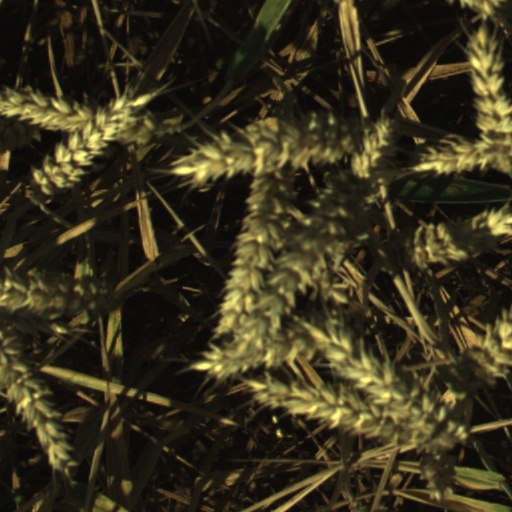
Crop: wheat